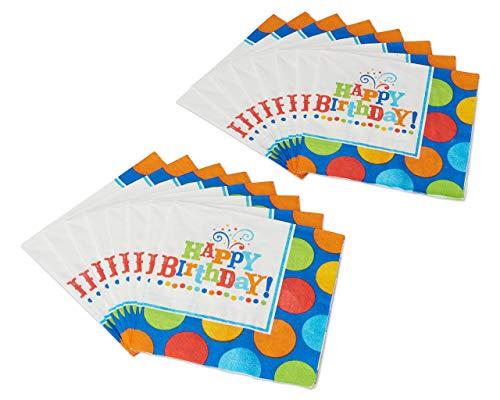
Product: American Greetings Birthday Fever Fun Party Supplies, Paper Lunch Napkins (16-Count)
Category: Toys & Games | Party Supplies | Party Tableware | Napkins
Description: Perfect American Greetings party supplies for a kid's birthday party or any party.
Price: $10.45
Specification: ProductDimensions:0x6.5x6.5inches|ItemWeight:0.32ounces|ShippingWeight:2.88ounces(Viewshippingratesandpolicies)|ASIN:B00767MW4C|Itemmodelnumber:013051299378|Manufacturerrecommendedage:5yearsandup